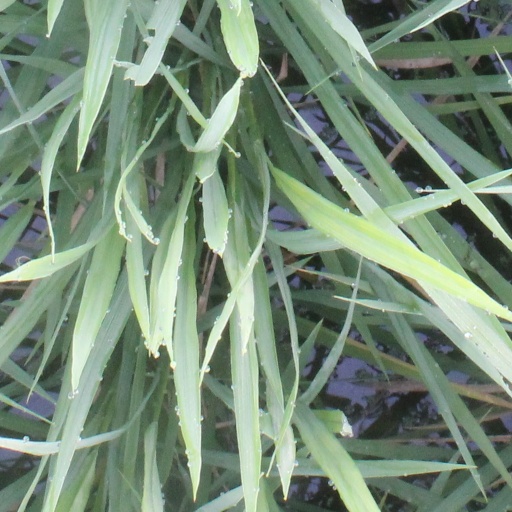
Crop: rice